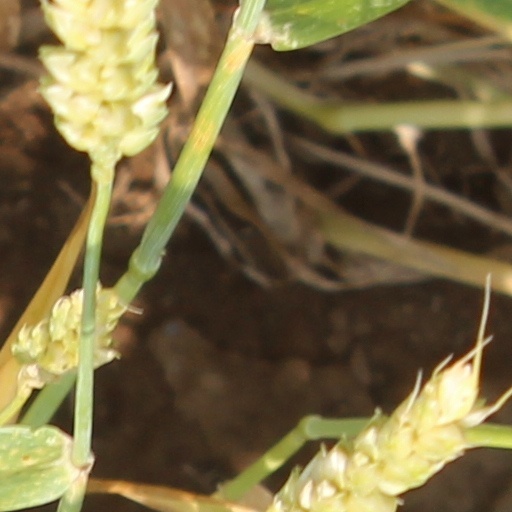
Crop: wheat